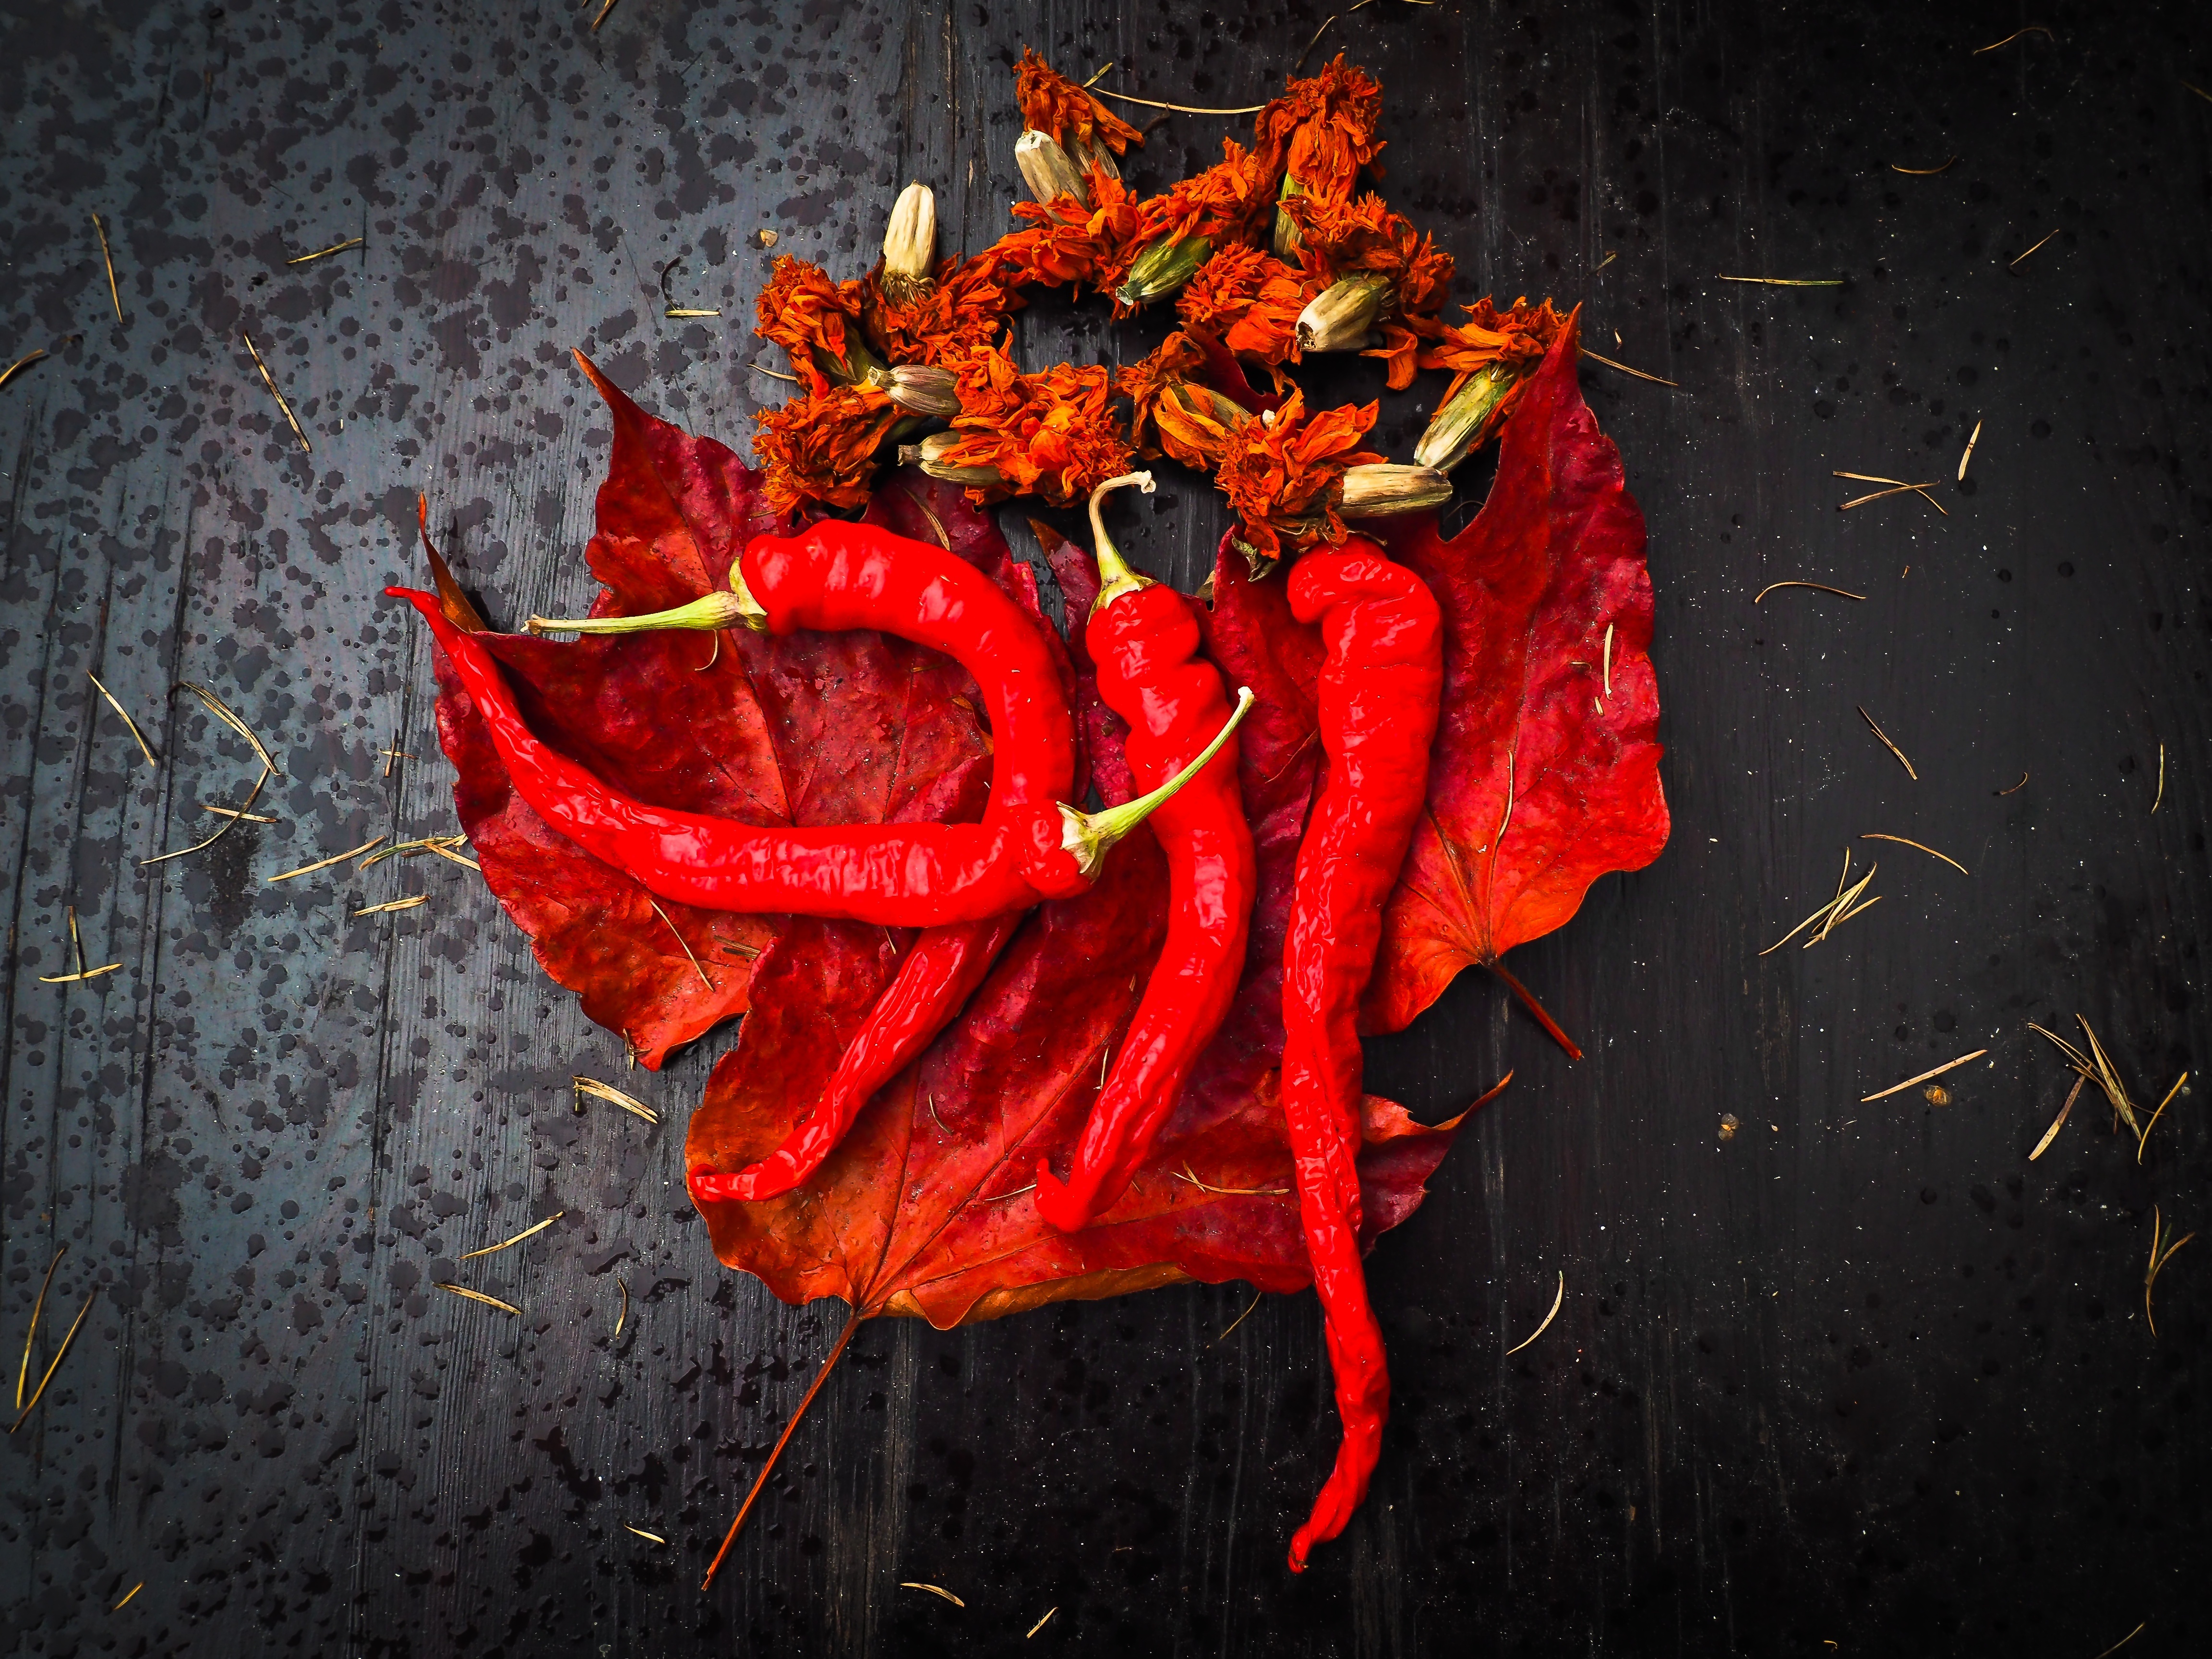
sharp, plant, leaf, flower, food, chili, red, produce, vegetable, color, autumn, healthy, still life, pepperoni, leaves, vegetables, flowering plant, chili pepper, land plant, bell peppers and chili peppers